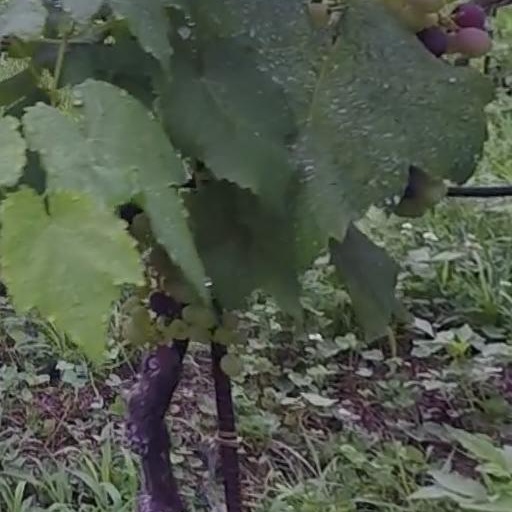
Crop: grape